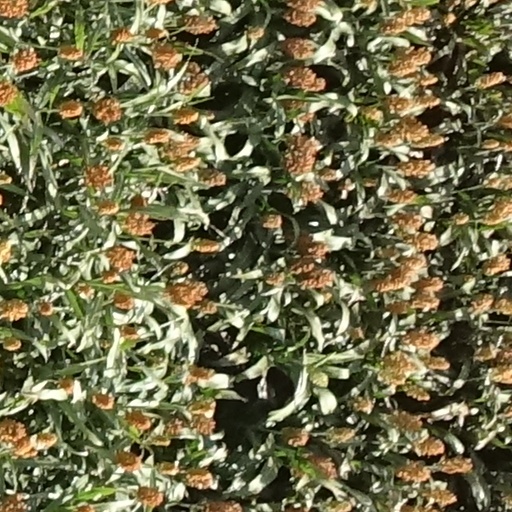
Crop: sorghum